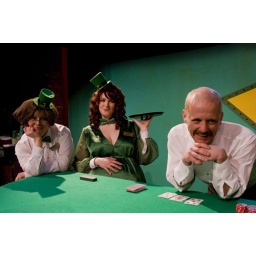
my tiny leprechaun hats in keefee's house of cards!